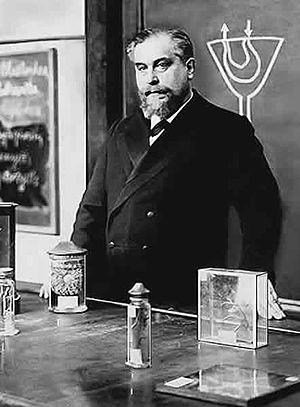
Grigori Alexandrovitch Kojevnikov, né le 15 septembre 1866 à Kozlov et mort le 29 janvier 1933 à Moscou, est un zoologiste russe qui fut professeur à l'université de Moscou.
Le musée zoologique de Moscou, officiellement: musée zoologique de l'université d'État de Moscou est l'un des musées d'Histoire naturelle parmi les plus importants de Russie et le deuxième après celui de Saint-Pétersbourg. Il se trouve au 6 rue Bolchaïa Nikitskaïa à Moscou. Environ 200 000 visiteurs le fréquentent chaque année.